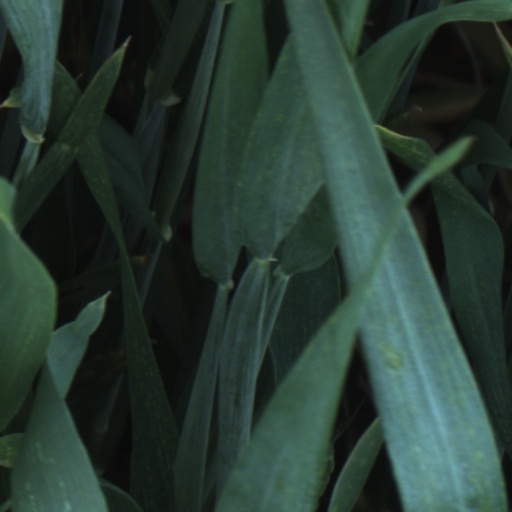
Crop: wheat